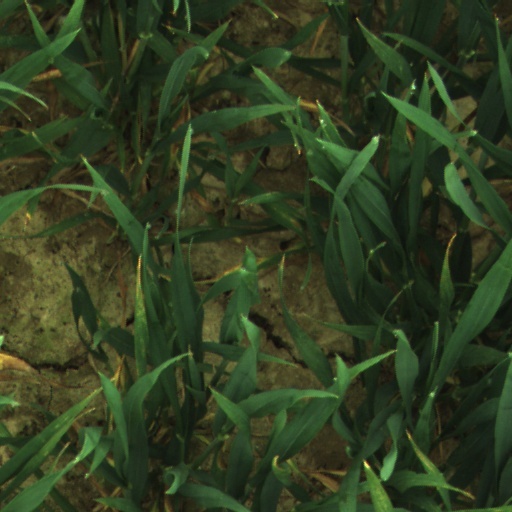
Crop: wheat